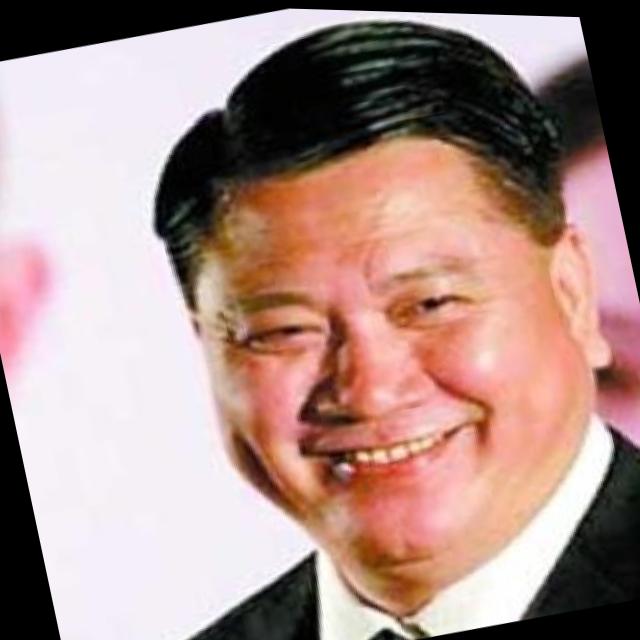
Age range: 45-64